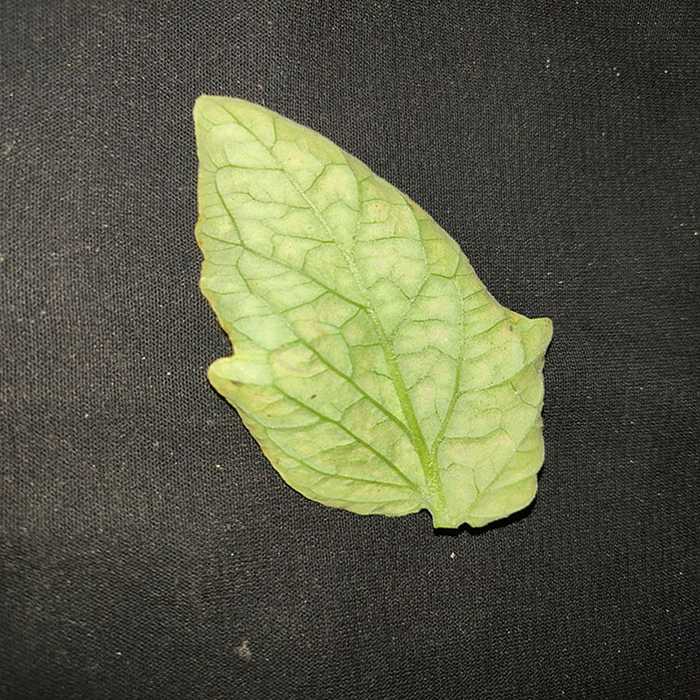
Plant: Tomato
Label: Tomato spotted wilt